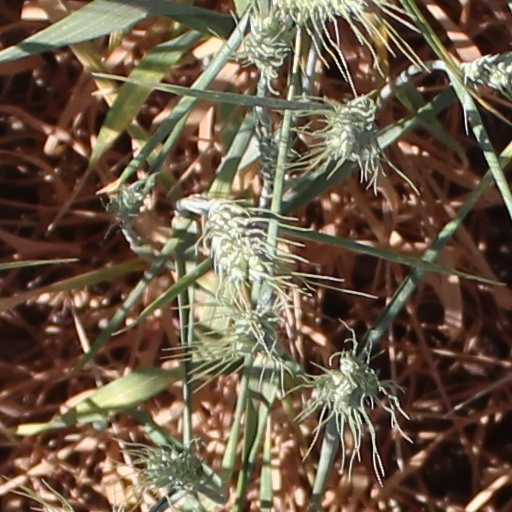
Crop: wheat